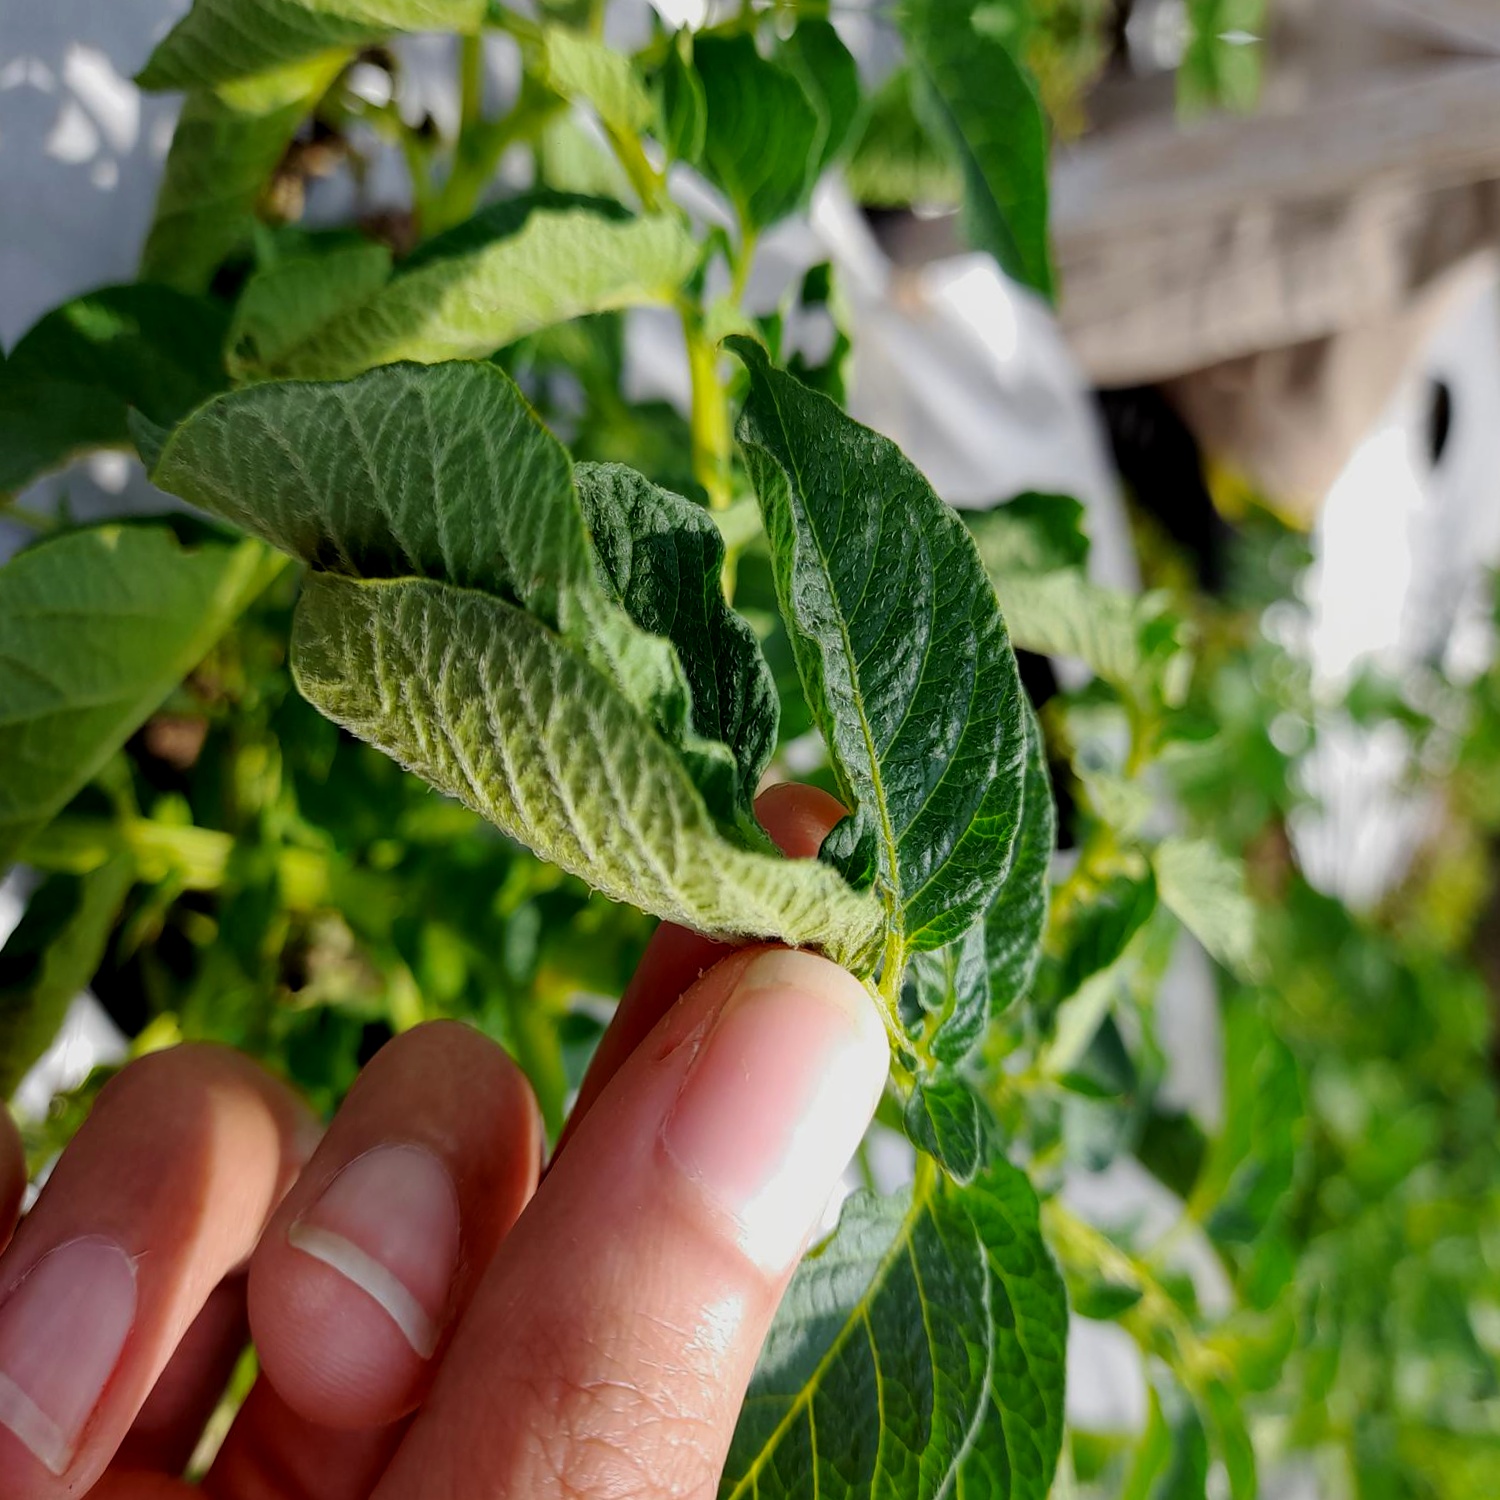
Etiqueta: Pudricion_Parda